Vehicle registration plates of Victoria

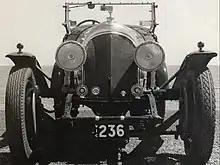
Example of Victorian car registration (1910-1939)

Initial Victorian plates, issued from 1910 to 1939, were in numerals only, from 1 to 285-000. From 1930, "Vic" inserts were added vertically down the left-hand side of the plate.